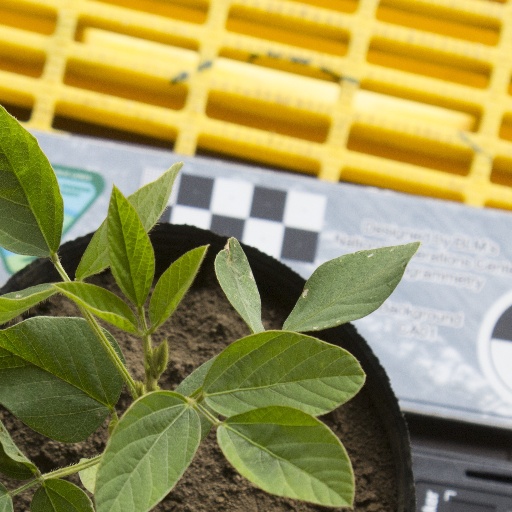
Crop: soybean